Sky position (RA, Dec in degrees): 205.967, 4.165
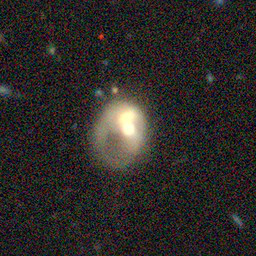
Galaxy morphology: Merging Galaxies